Jorrocks (horse)

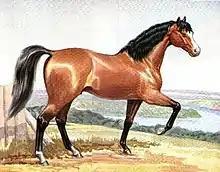
Painting of a bay horse with black mane and tail prancing

Jorrocks was not broken in until he was approximately four years old and was then used as a stock-horse in the Barwon River region. He had several owners, but John Higgerson was his longest trainer and often also his jockey. Jorrocks first started as a five-year-old in 1838 in sweepstakes event of 25 sovereigns at the Coolah, New South Wales meeting, which he duly won by a good margin.